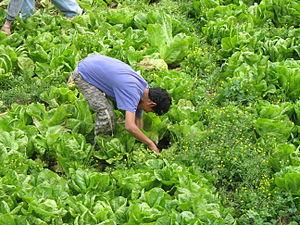
L'économie palestinienne est avant tout dépendante de l’évolution du processus de paix au Proche-Orient. 80 % des échanges extérieurs et du déficit sont réalisés avec Israël. Le déficit commercial palestinien est passé de 800 millions de dollars en 1990 à 1,4 milliard de dollars en 1996 et à 1,7 milliard en 1998. Autre dépendance: celle à l’égard du secteur agricole. Il a représenté jusqu’aux années 1990, un quart du produit national brut et employait 40 % de la population active palestinienne. Si sa part s’est réduite en 1993 à 15 % du PNB et 22 % de la population active, c’est toujours plus que l’industrie qui souffre d’infrastructures et d’investissements publics et privés insuffisants. L’économie palestinienne dépend également fortement de l’aide internationale.